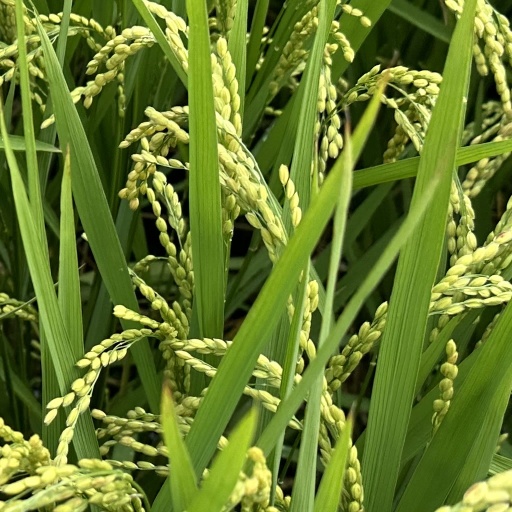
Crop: rice